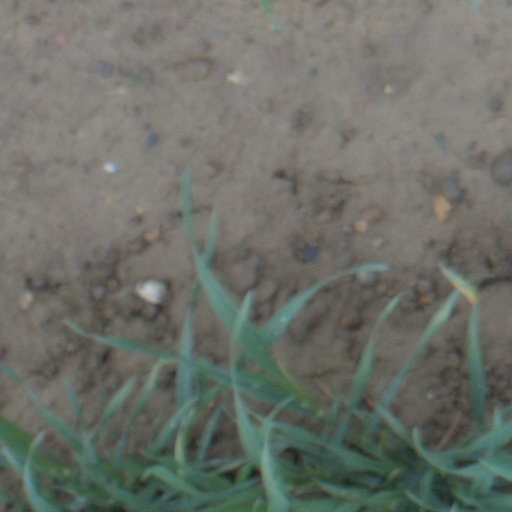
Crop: wheat